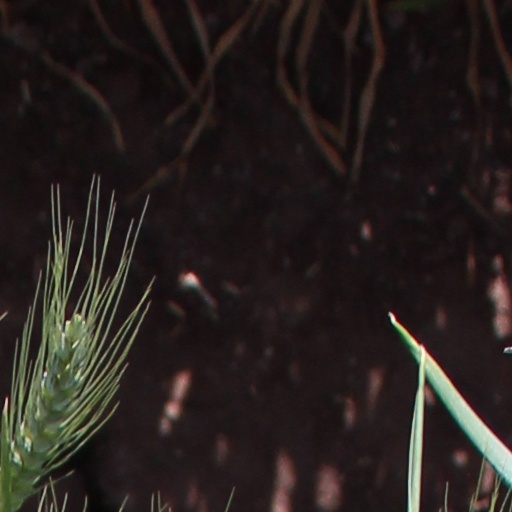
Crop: wheat